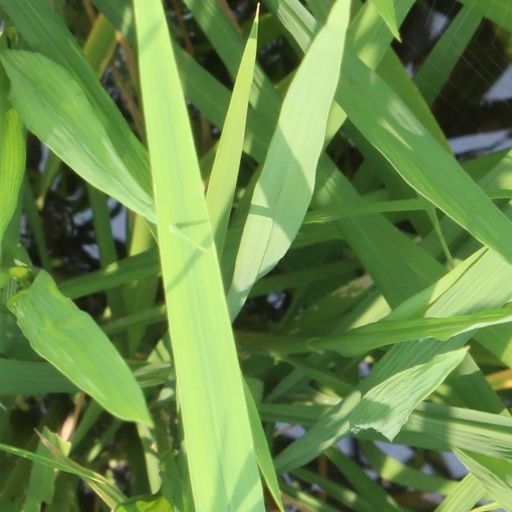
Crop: rice